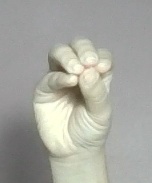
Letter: ha